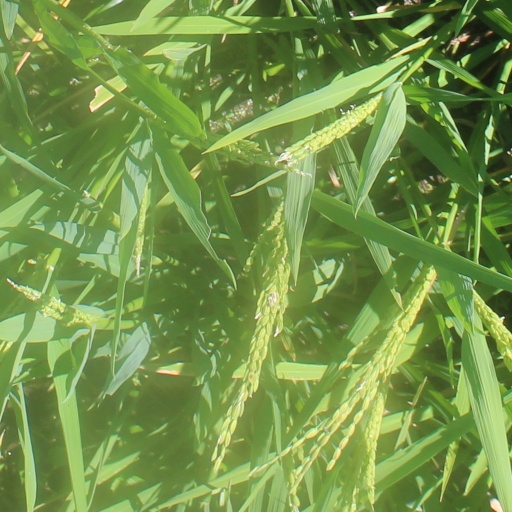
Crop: rice